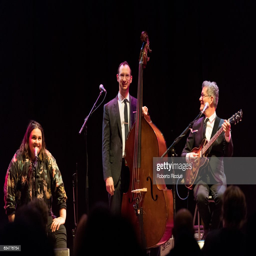
blues artist , person and rock and roll artist perform on stage .